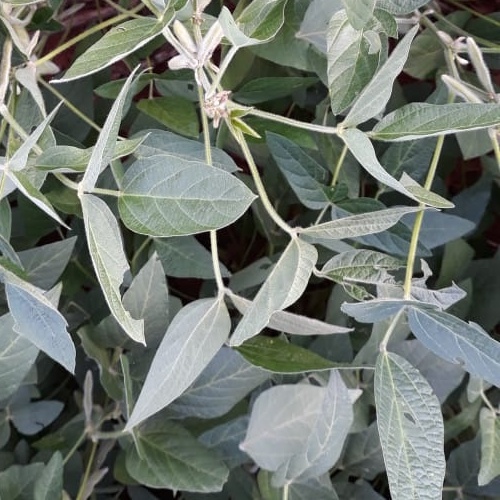
Label: Caterpillar